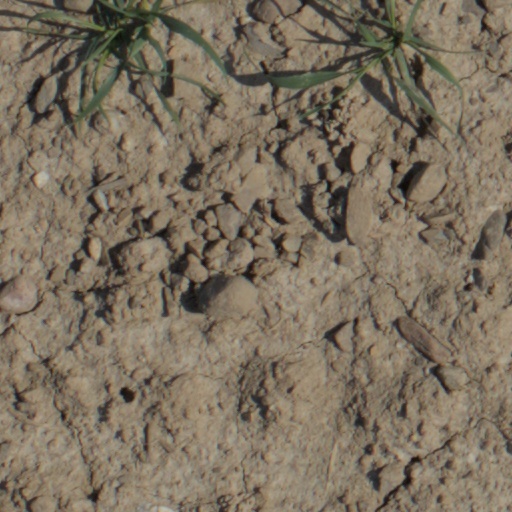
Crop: wheat